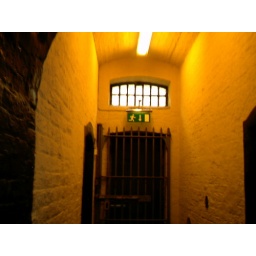
typical door in Kilmainham, also typical window